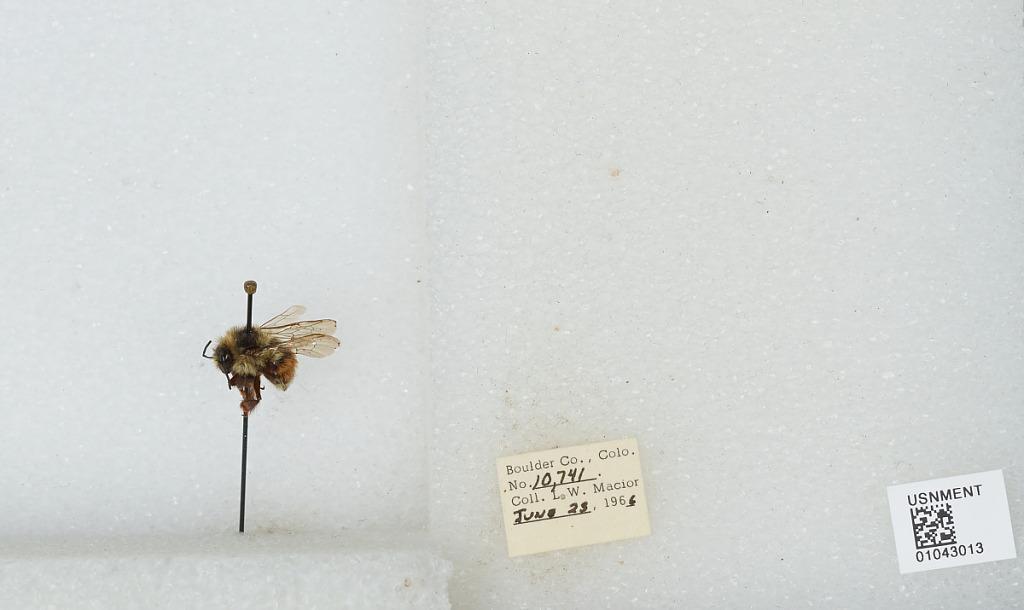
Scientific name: Bombus (Pyrobombus) bifarius Cresson
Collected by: L. Macior
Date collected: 1966-6-23
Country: United States
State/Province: Colorado
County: Boulder
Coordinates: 40.09, -105.36